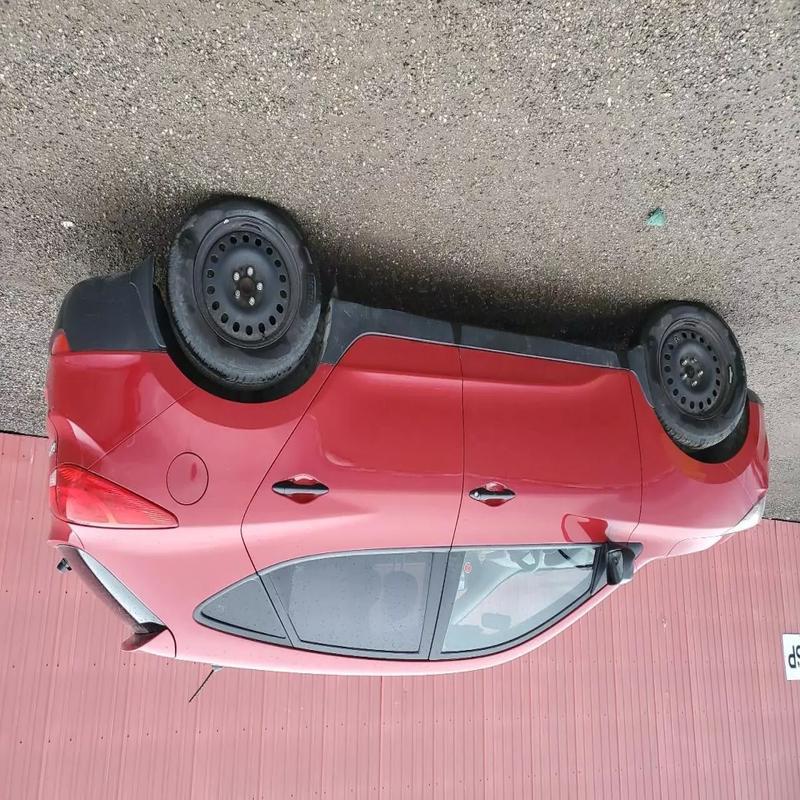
Aucun dommage détecté.
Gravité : aucun